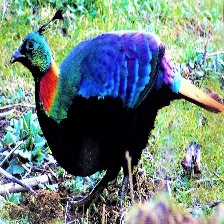
Species: HIMALAYAN MONAL
Scientific name: LOPHOPHORUS IMPEJANUS